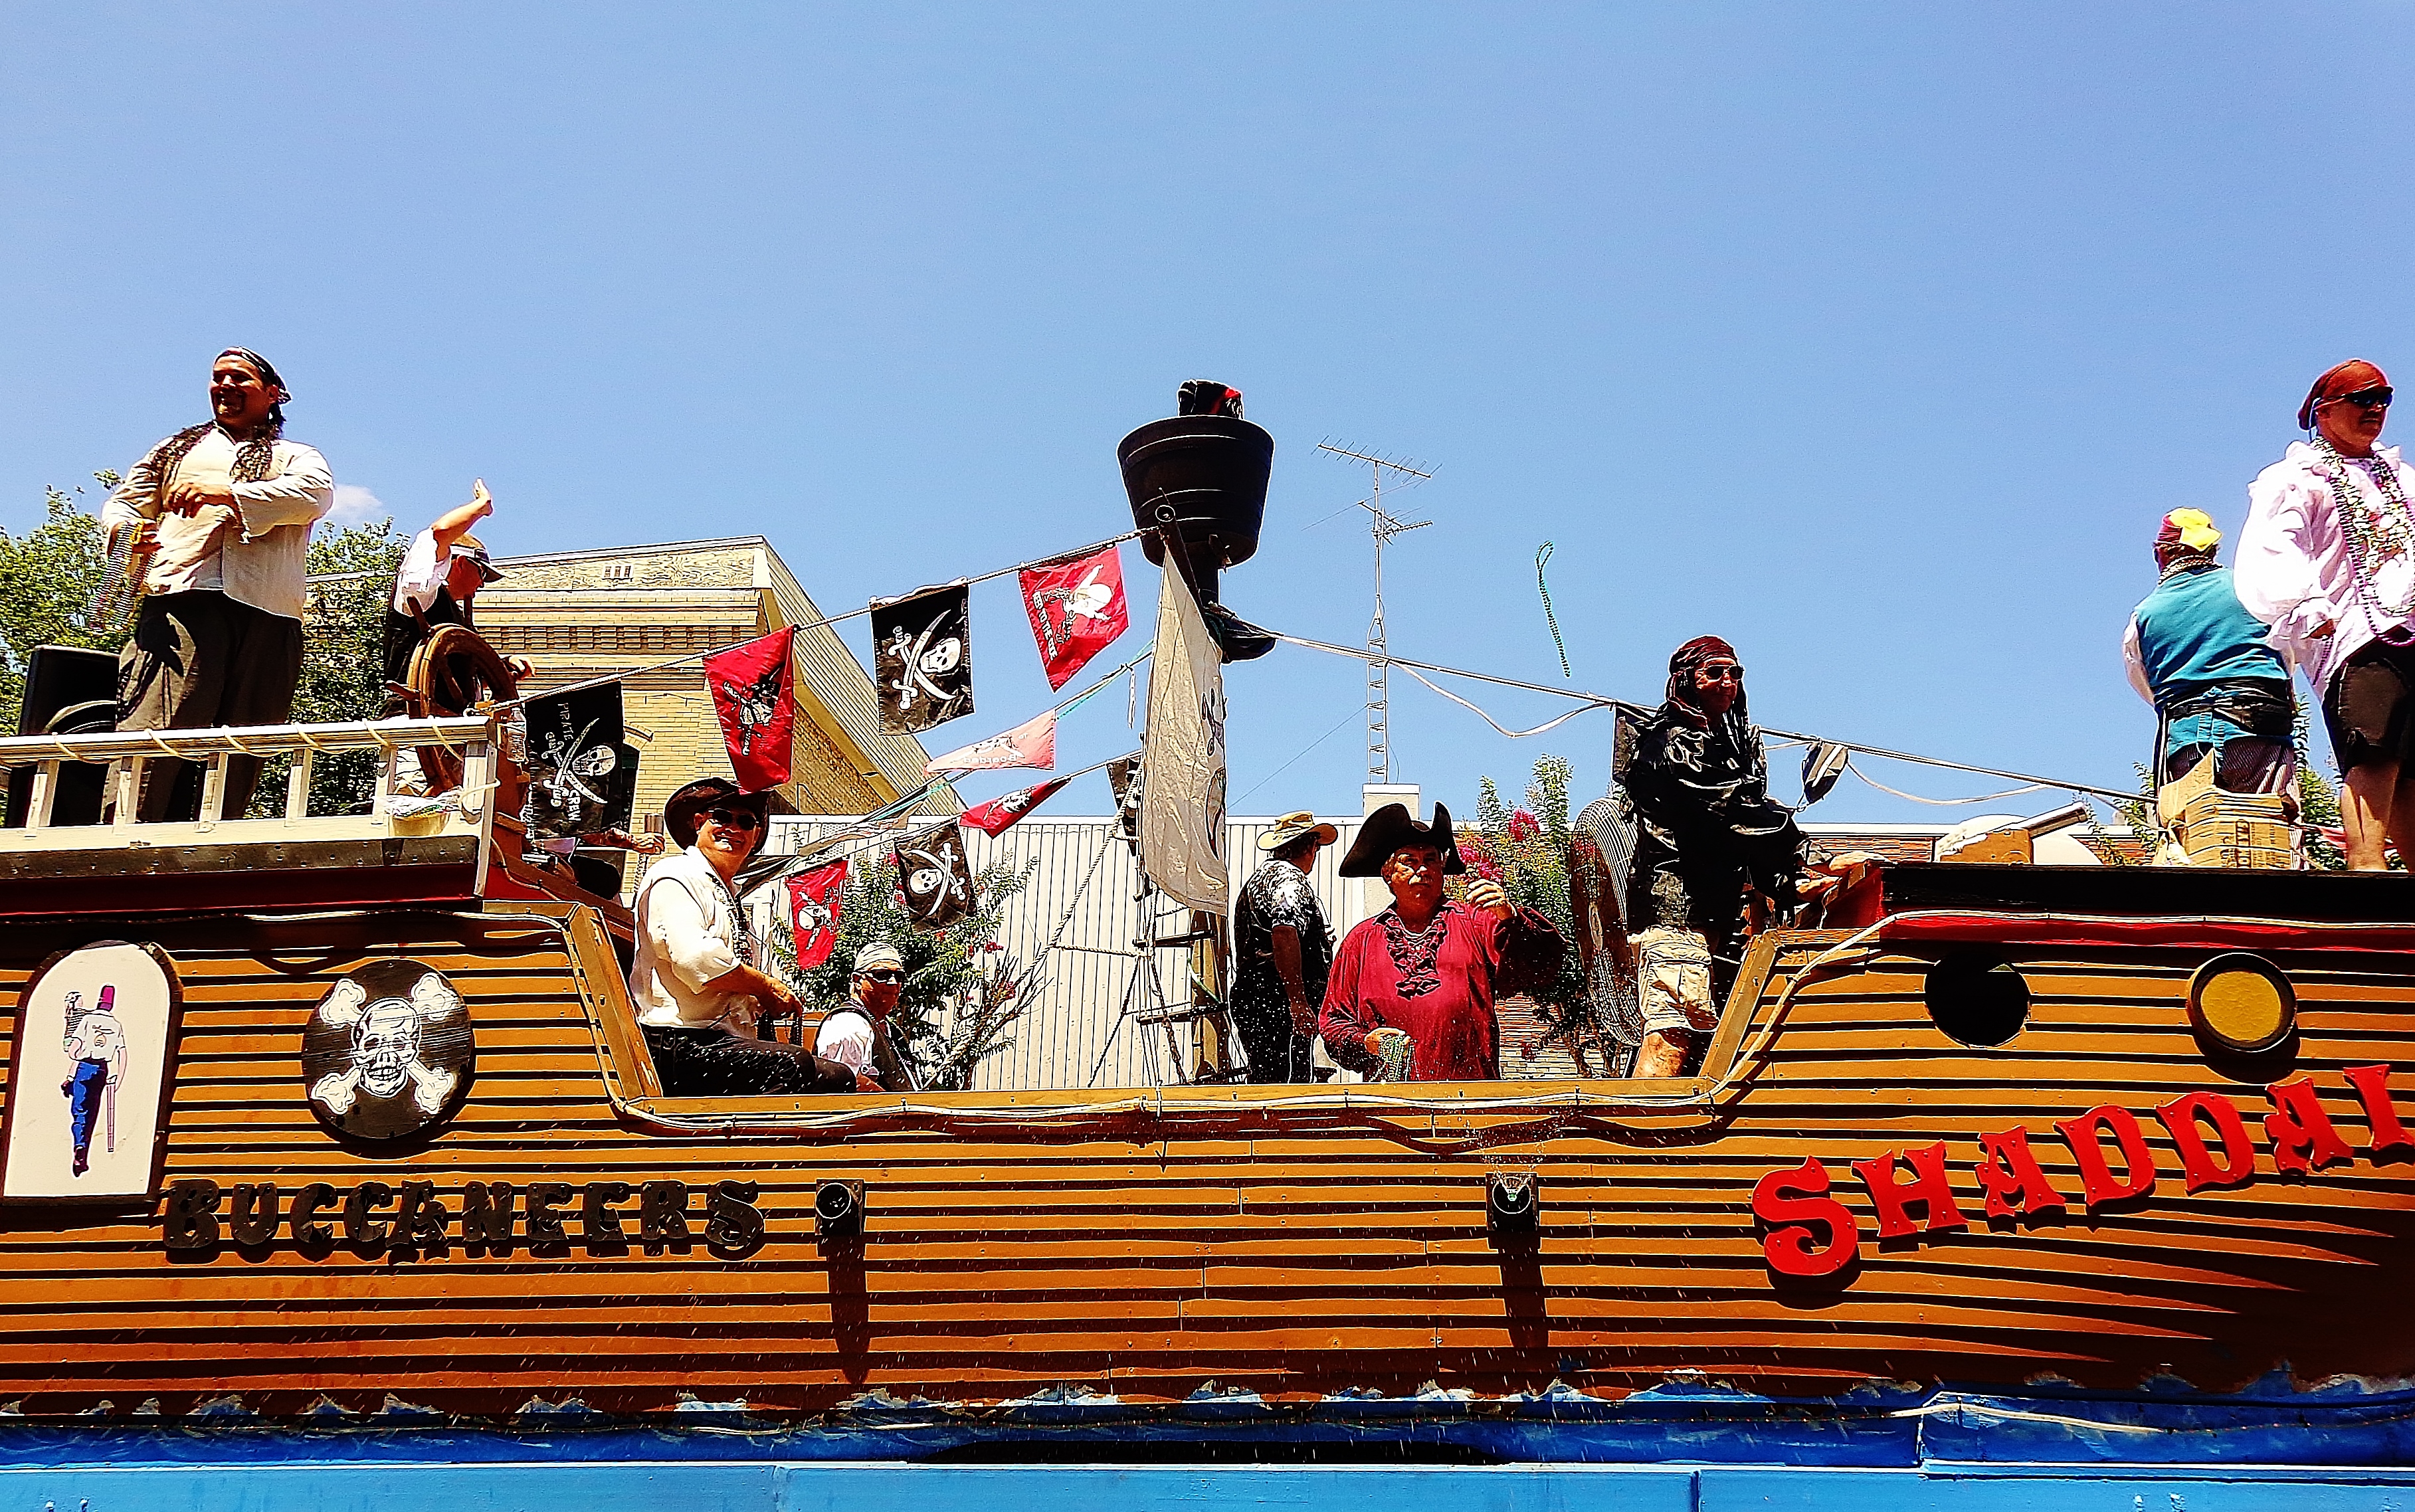
boat, vehicle, festival, tradition